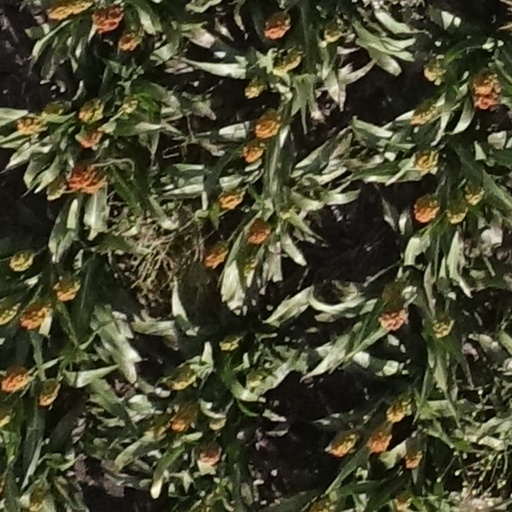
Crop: sorghum